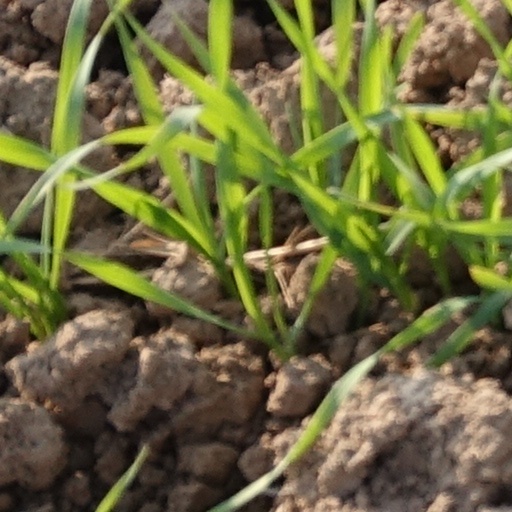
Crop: wheat